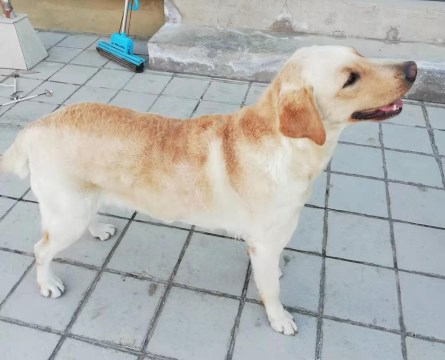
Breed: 3580-n000122-Labrador_retriever